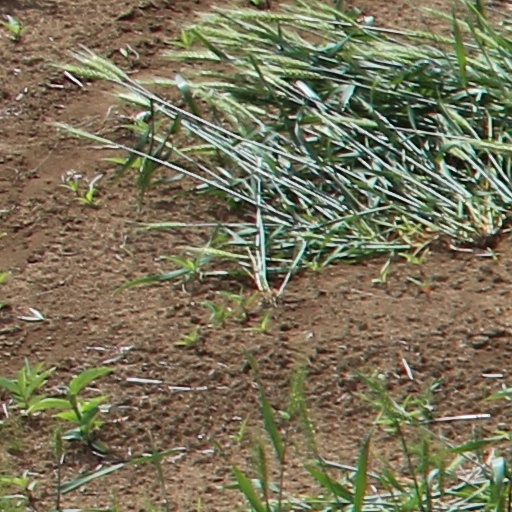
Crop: wheat